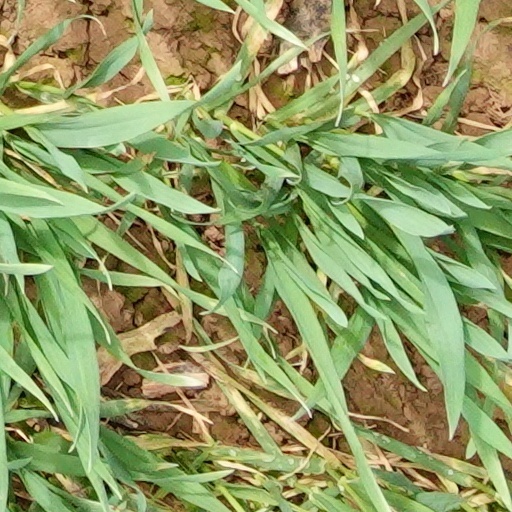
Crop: wheat